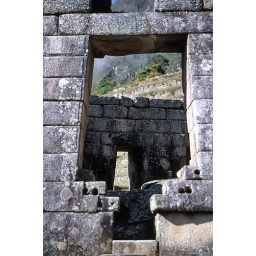
The round holes in the rock are thought to be sites for door hinges.